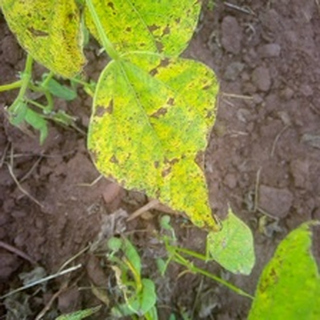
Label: bean_angular_leaf_spot